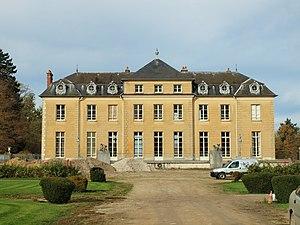
Pierre-Levée (Seine-et-Marne, France)
Pierre-Levée est une commune française située dans le département de Seine-et-Marne en région Île-de-France.